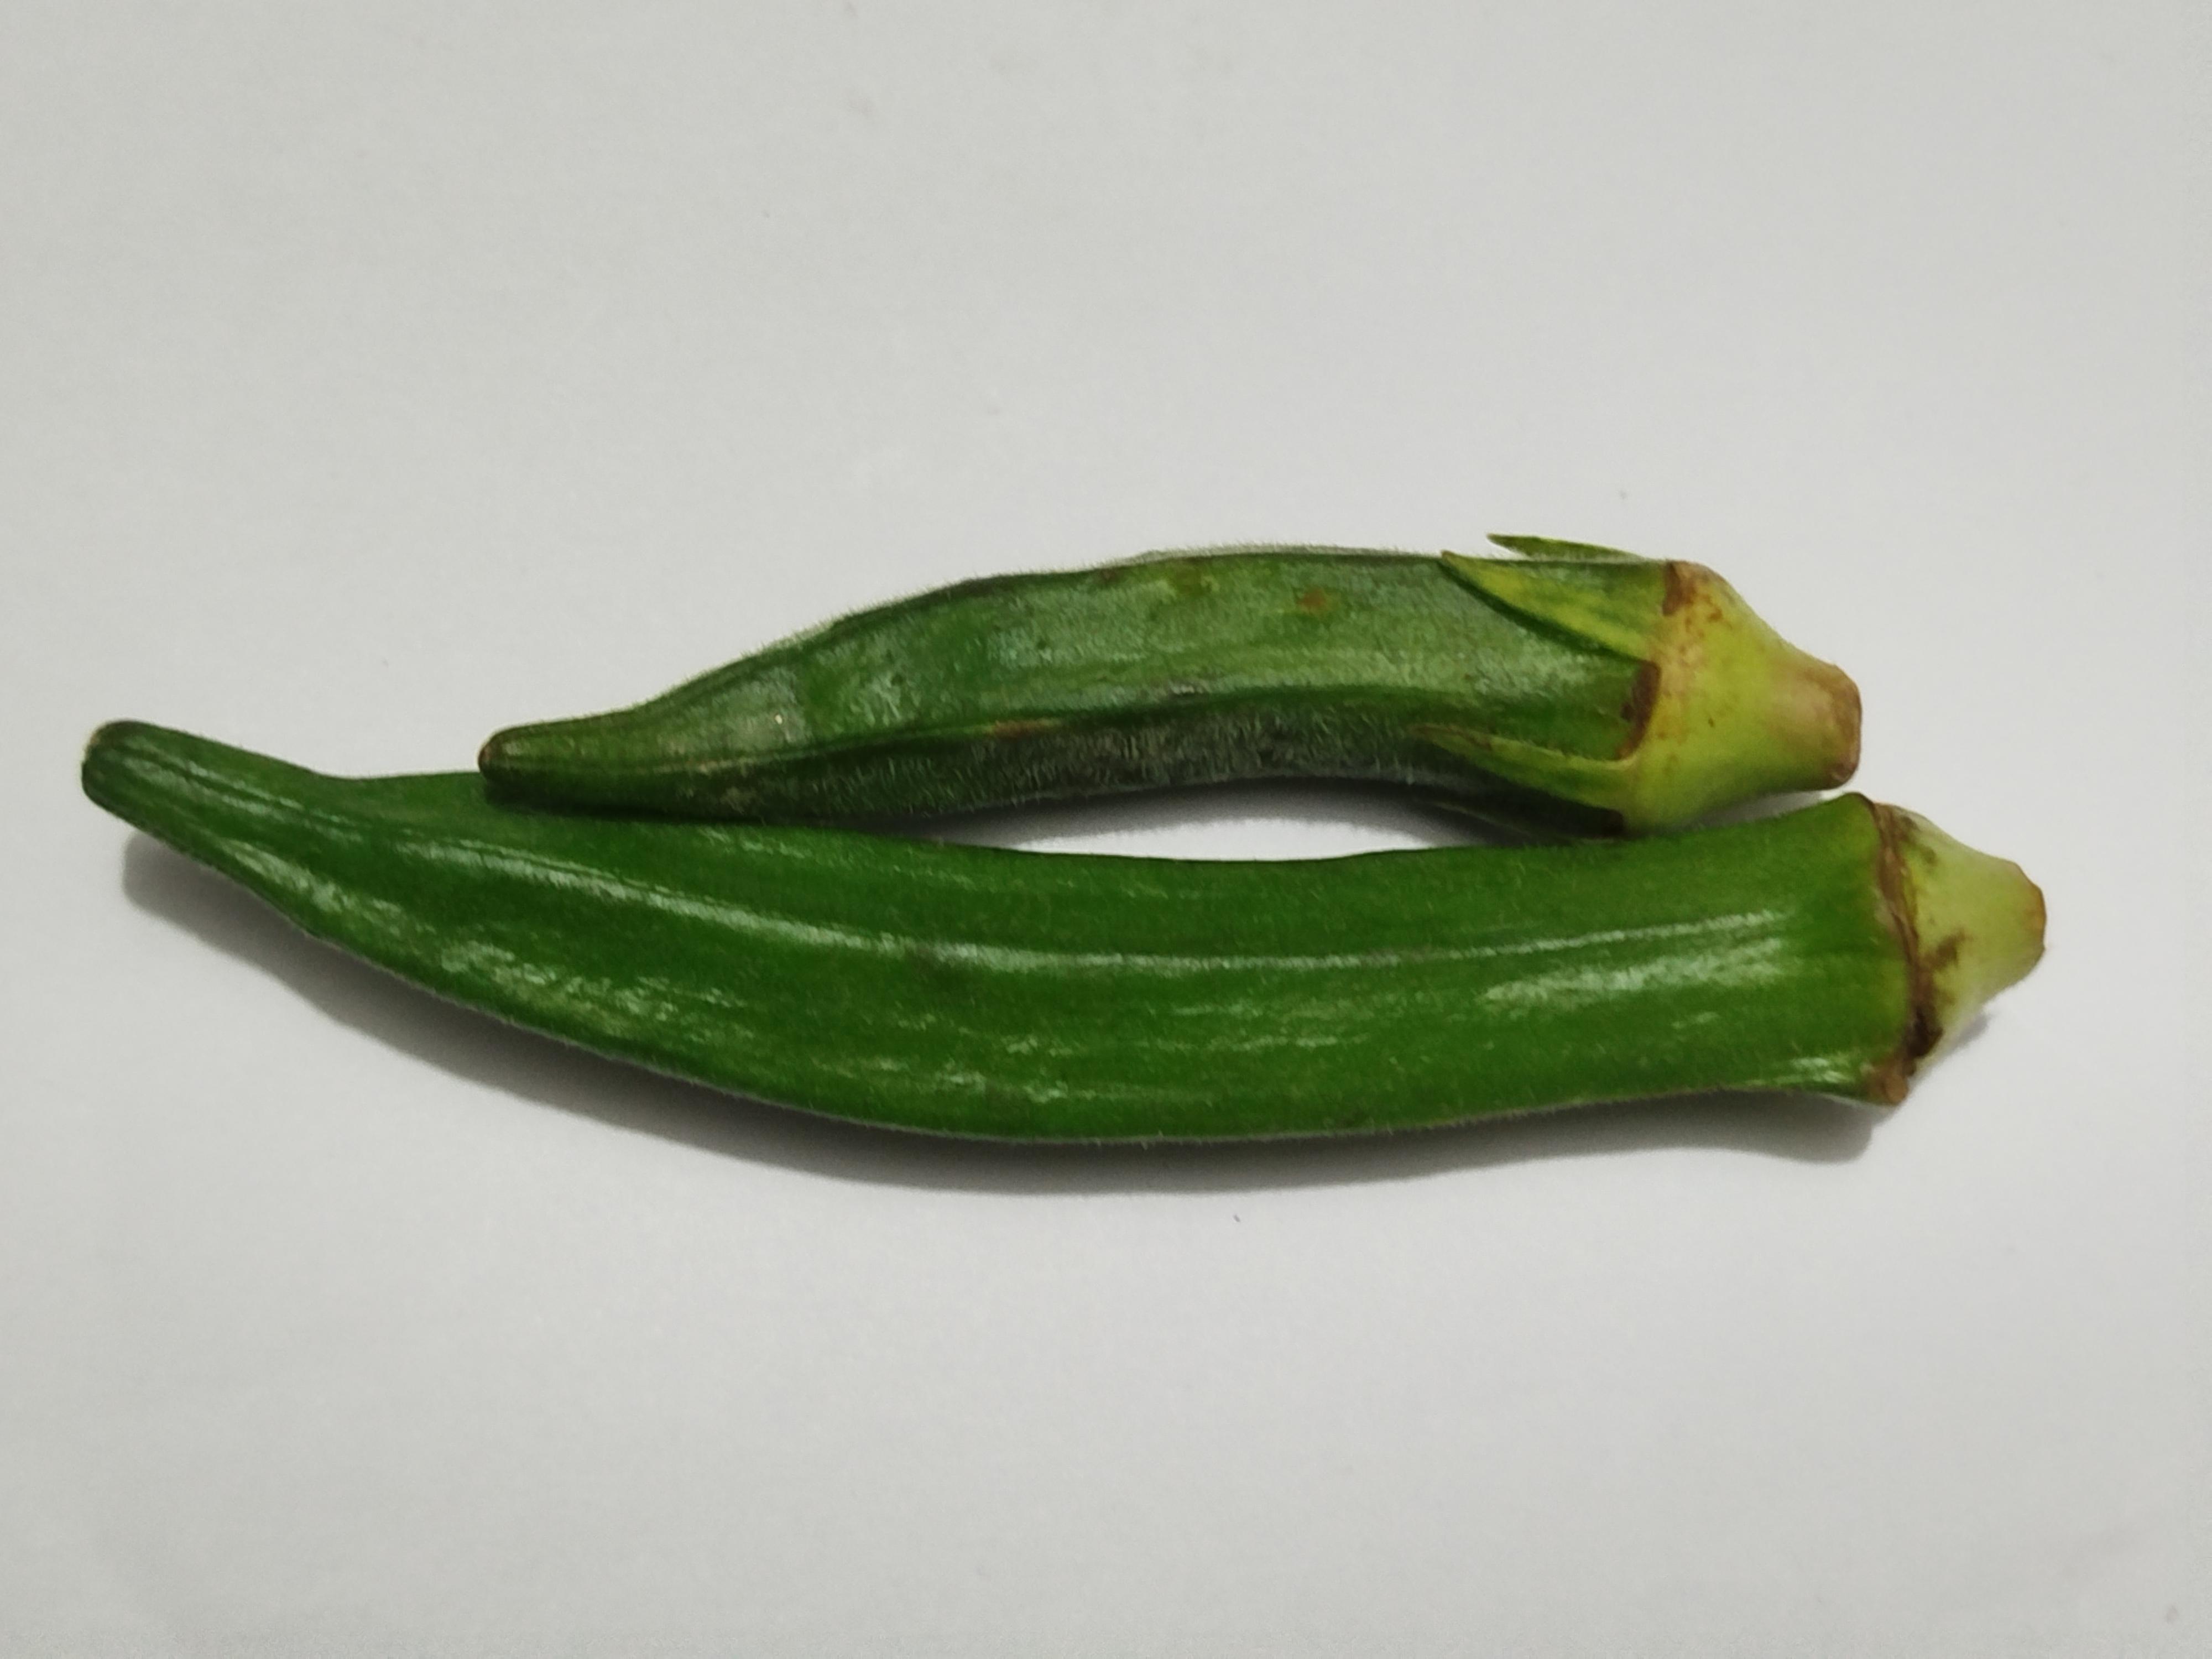
Label: Ladies finger